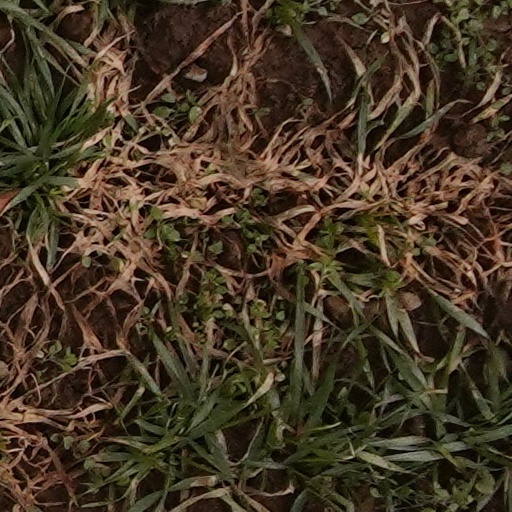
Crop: wheat